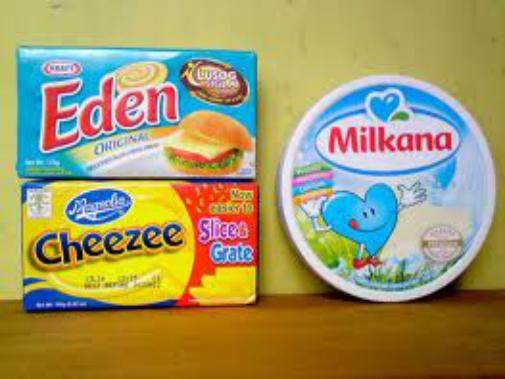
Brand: Eden Cheese
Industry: Food